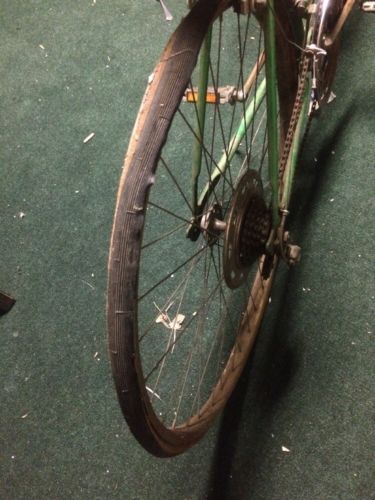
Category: bicycle